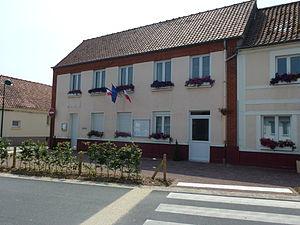
Roquetoire est une commune française située dans le département du Pas-de-Calais en région Hauts-de-France.